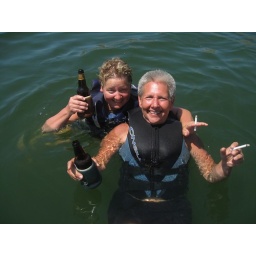
Erica and Claire cooling off in the middle of the lake from the back of the boat